Yang Ruifu

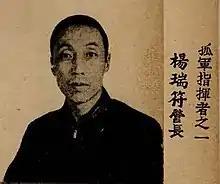

Yang Ruifu (1902 – 3 February 1940), courtesy name Jieqing, was a Chinese military officer. Born in 1902 in Jinghai County, Tianjin, he joined the National Revolutionary Army in 1921, assigned the 524th Regiment of the 88th Division. He rose through the ranks from squad, platoon, company to regimental commander. One of the leaders of the Defense of Sihang Warehouse, he later escaped from incarceration at the hands of the British and rejoined the Chinese war effort. In May 1939 he moved with his family to Hechuan, Chongqing to recover, but died of a wound infection in early 1940. He was posthumously promoted to the rank of brigadier general.